Question: Please indicate a possible affordance area of beat_drum that can be used for striking
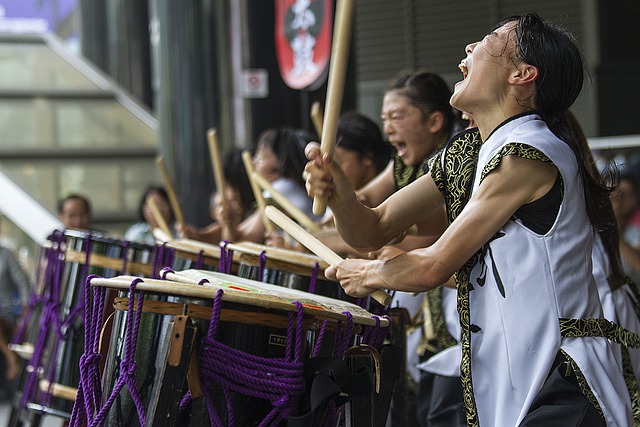
Answer: [187.617, 266.271, 374.594, 314.643]